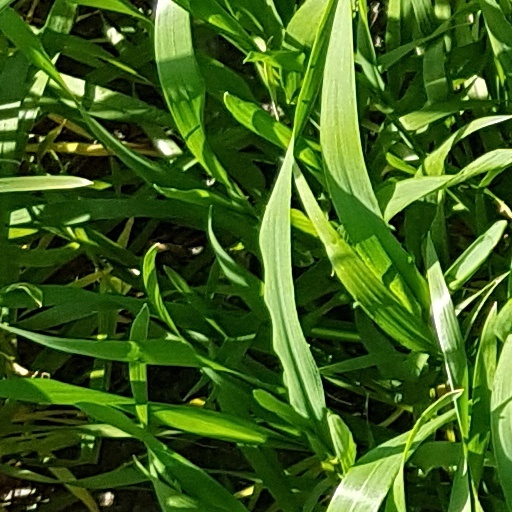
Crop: wheat